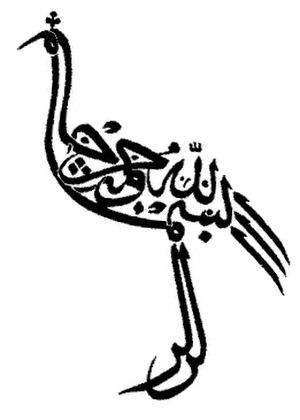
La représentation figurée dans les arts de l'Islam, c'est-à-dire, la production d'images figuratives d'êtres vivants, et en particulier des prophètes, dont Mahomet, fait l'objet de débats complexes dans la civilisation islamique, à l'intersection de facteurs artistiques, religieux, sociaux, politiques et philosophiques.